Kōshō-ji, Nagoya

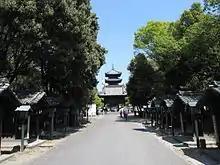
Main path leading to the middle gate and pagoda of Kōshō-ji

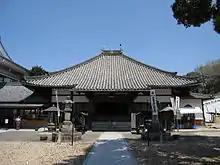
Main prayer hall

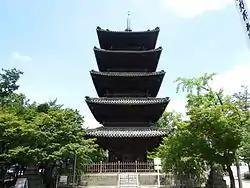
pagoda

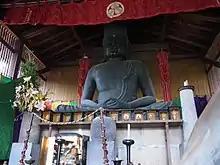
Vairocana

Kōshō-ji (興正寺) is a Shingon Buddhist temple located in Yagoto, Nagoya, in central Japan. It belongs to the Owari Thirty-three Kannon.